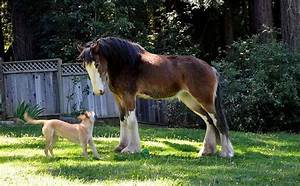
Label: cavallo